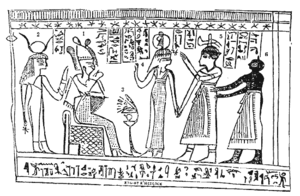
Le Livre d'Abraham est un livre canonique de l'Église de Jésus-Christ des saints des derniers jours. Ce livre est inclus dans la Perle de grand prix et contient un récit qu'aurait rédigé Abraham, le personnage de la Genèse, du temps où il était en Égypte. Le texte a été obtenu lorsque Joseph Smith a réalisé une traduction de papyrus égyptiens acquis par l'Église en 1835. Selon Smith, un rouleau de papyrus contenait les écrits d'Abraham, alors qu'un autre contenait les écrits de Joseph en Égypte, un autre personnage de la Genèse.